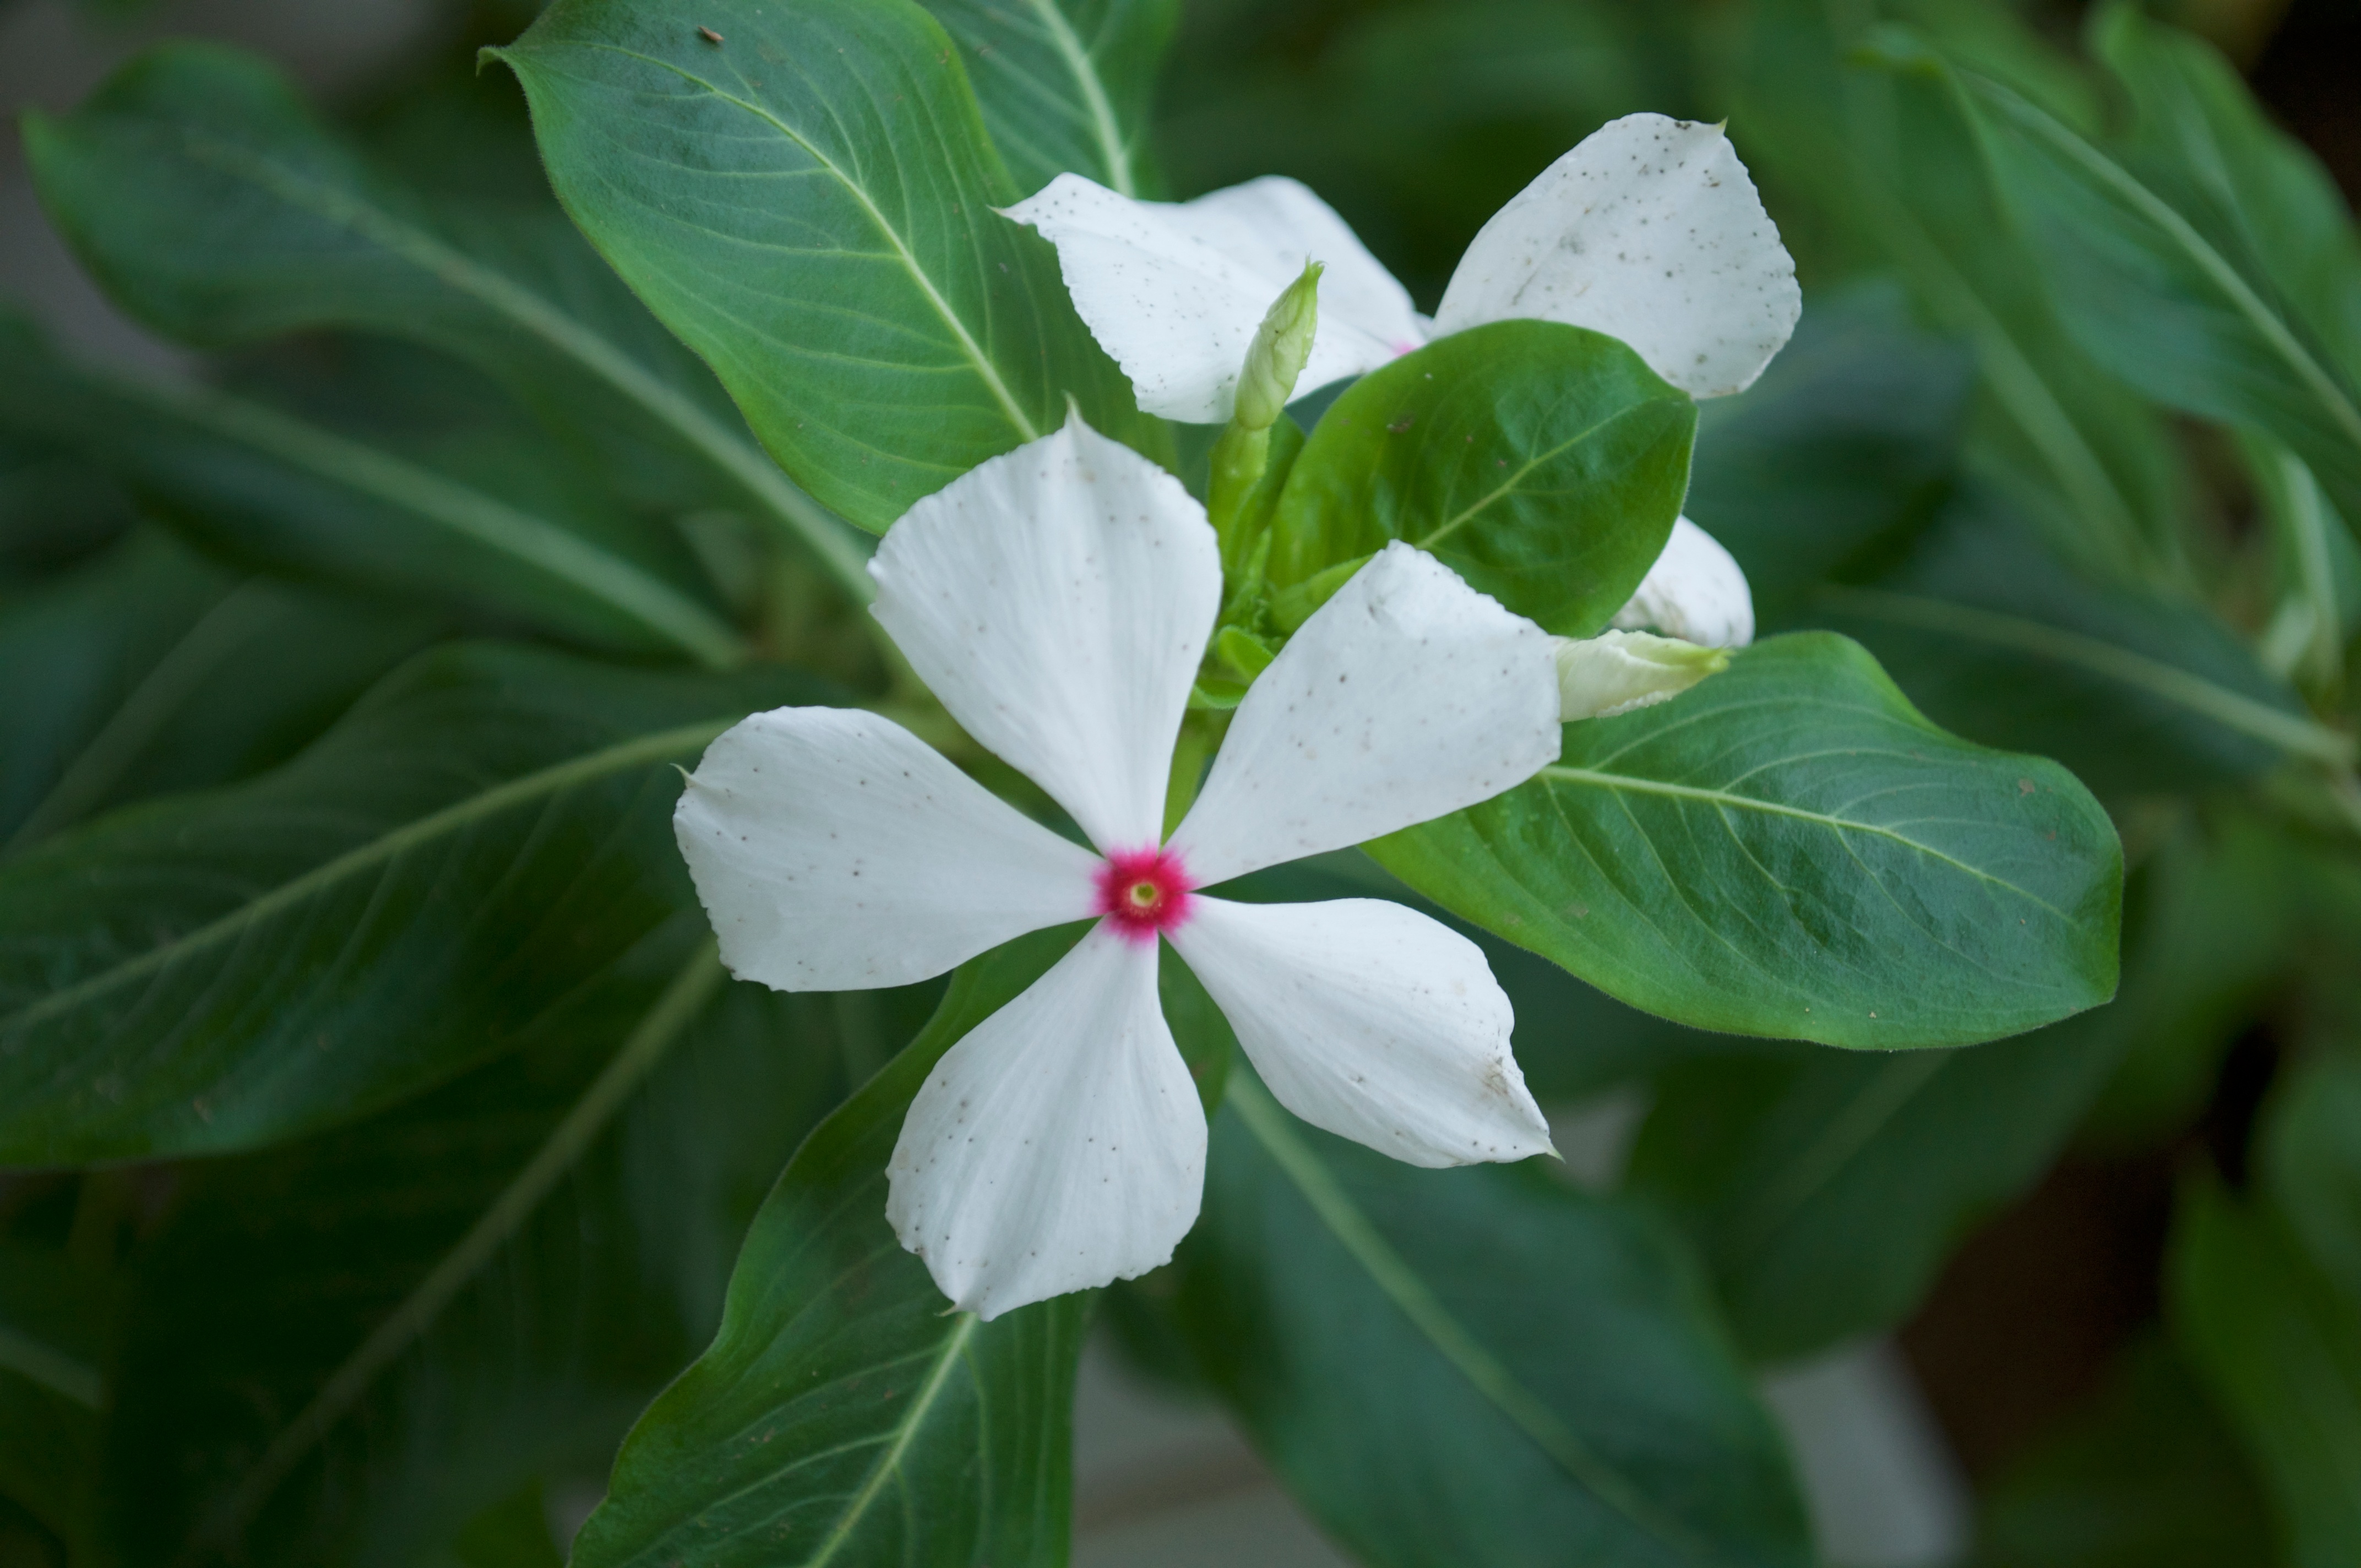
nature, blossom, plant, leaf, flower, petal, green, botany, flora, wildflower, shrub, macro photography, jasmine, flowering plant, land plant